Bolesław I's intervention in the Kievan succession crisis

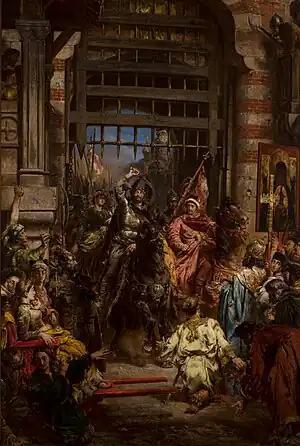
Fabled moment of Bolesław and Sviatopolk at Kiev hitting the Golden Gate with the Szczerbiec sword. 1884 painting by Jan Matejko.

The city, which suffered from fires caused by the Pecheneg siege, surrendered upon seeing the main Polish army on August 14. The entering forces, led by Bolesław, were ceremonially welcomed by the local archbishop and Vladimir's family: